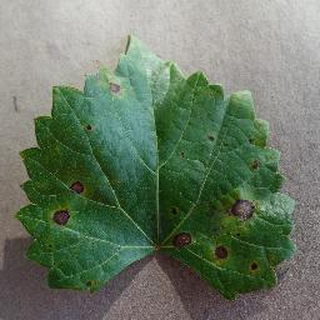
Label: grape_black_rot